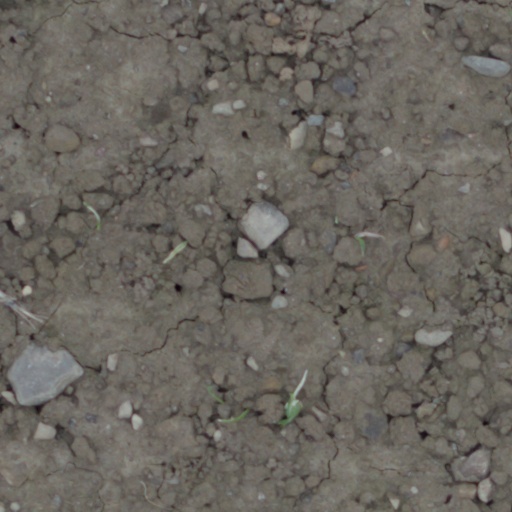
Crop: wheat